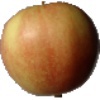
Label: Apple Red 2